Braided river

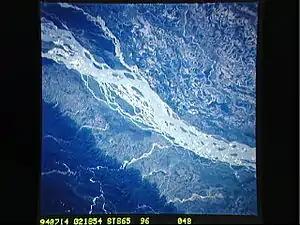
Brahmaputra River seen from the Space Shuttle

Braided rivers occur in many environments, but are most common in wide valleys associated with mountainous regions or their piedmonts or in areas of coarse-grained sediments and limited growth of vegetation near the river banks. They are also found on fluvial (stream-dominated) alluvial fans. Extensive braided river systems are found in Alaska, Canada, New Zealand's South Island, and the Himalayas, which all contain young, rapidly eroding mountains.